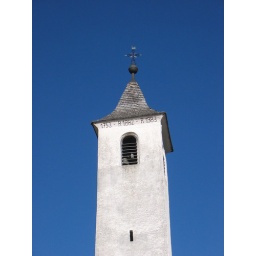
never saw such a blue sky in my life, and trust me, there' s no post artwork!